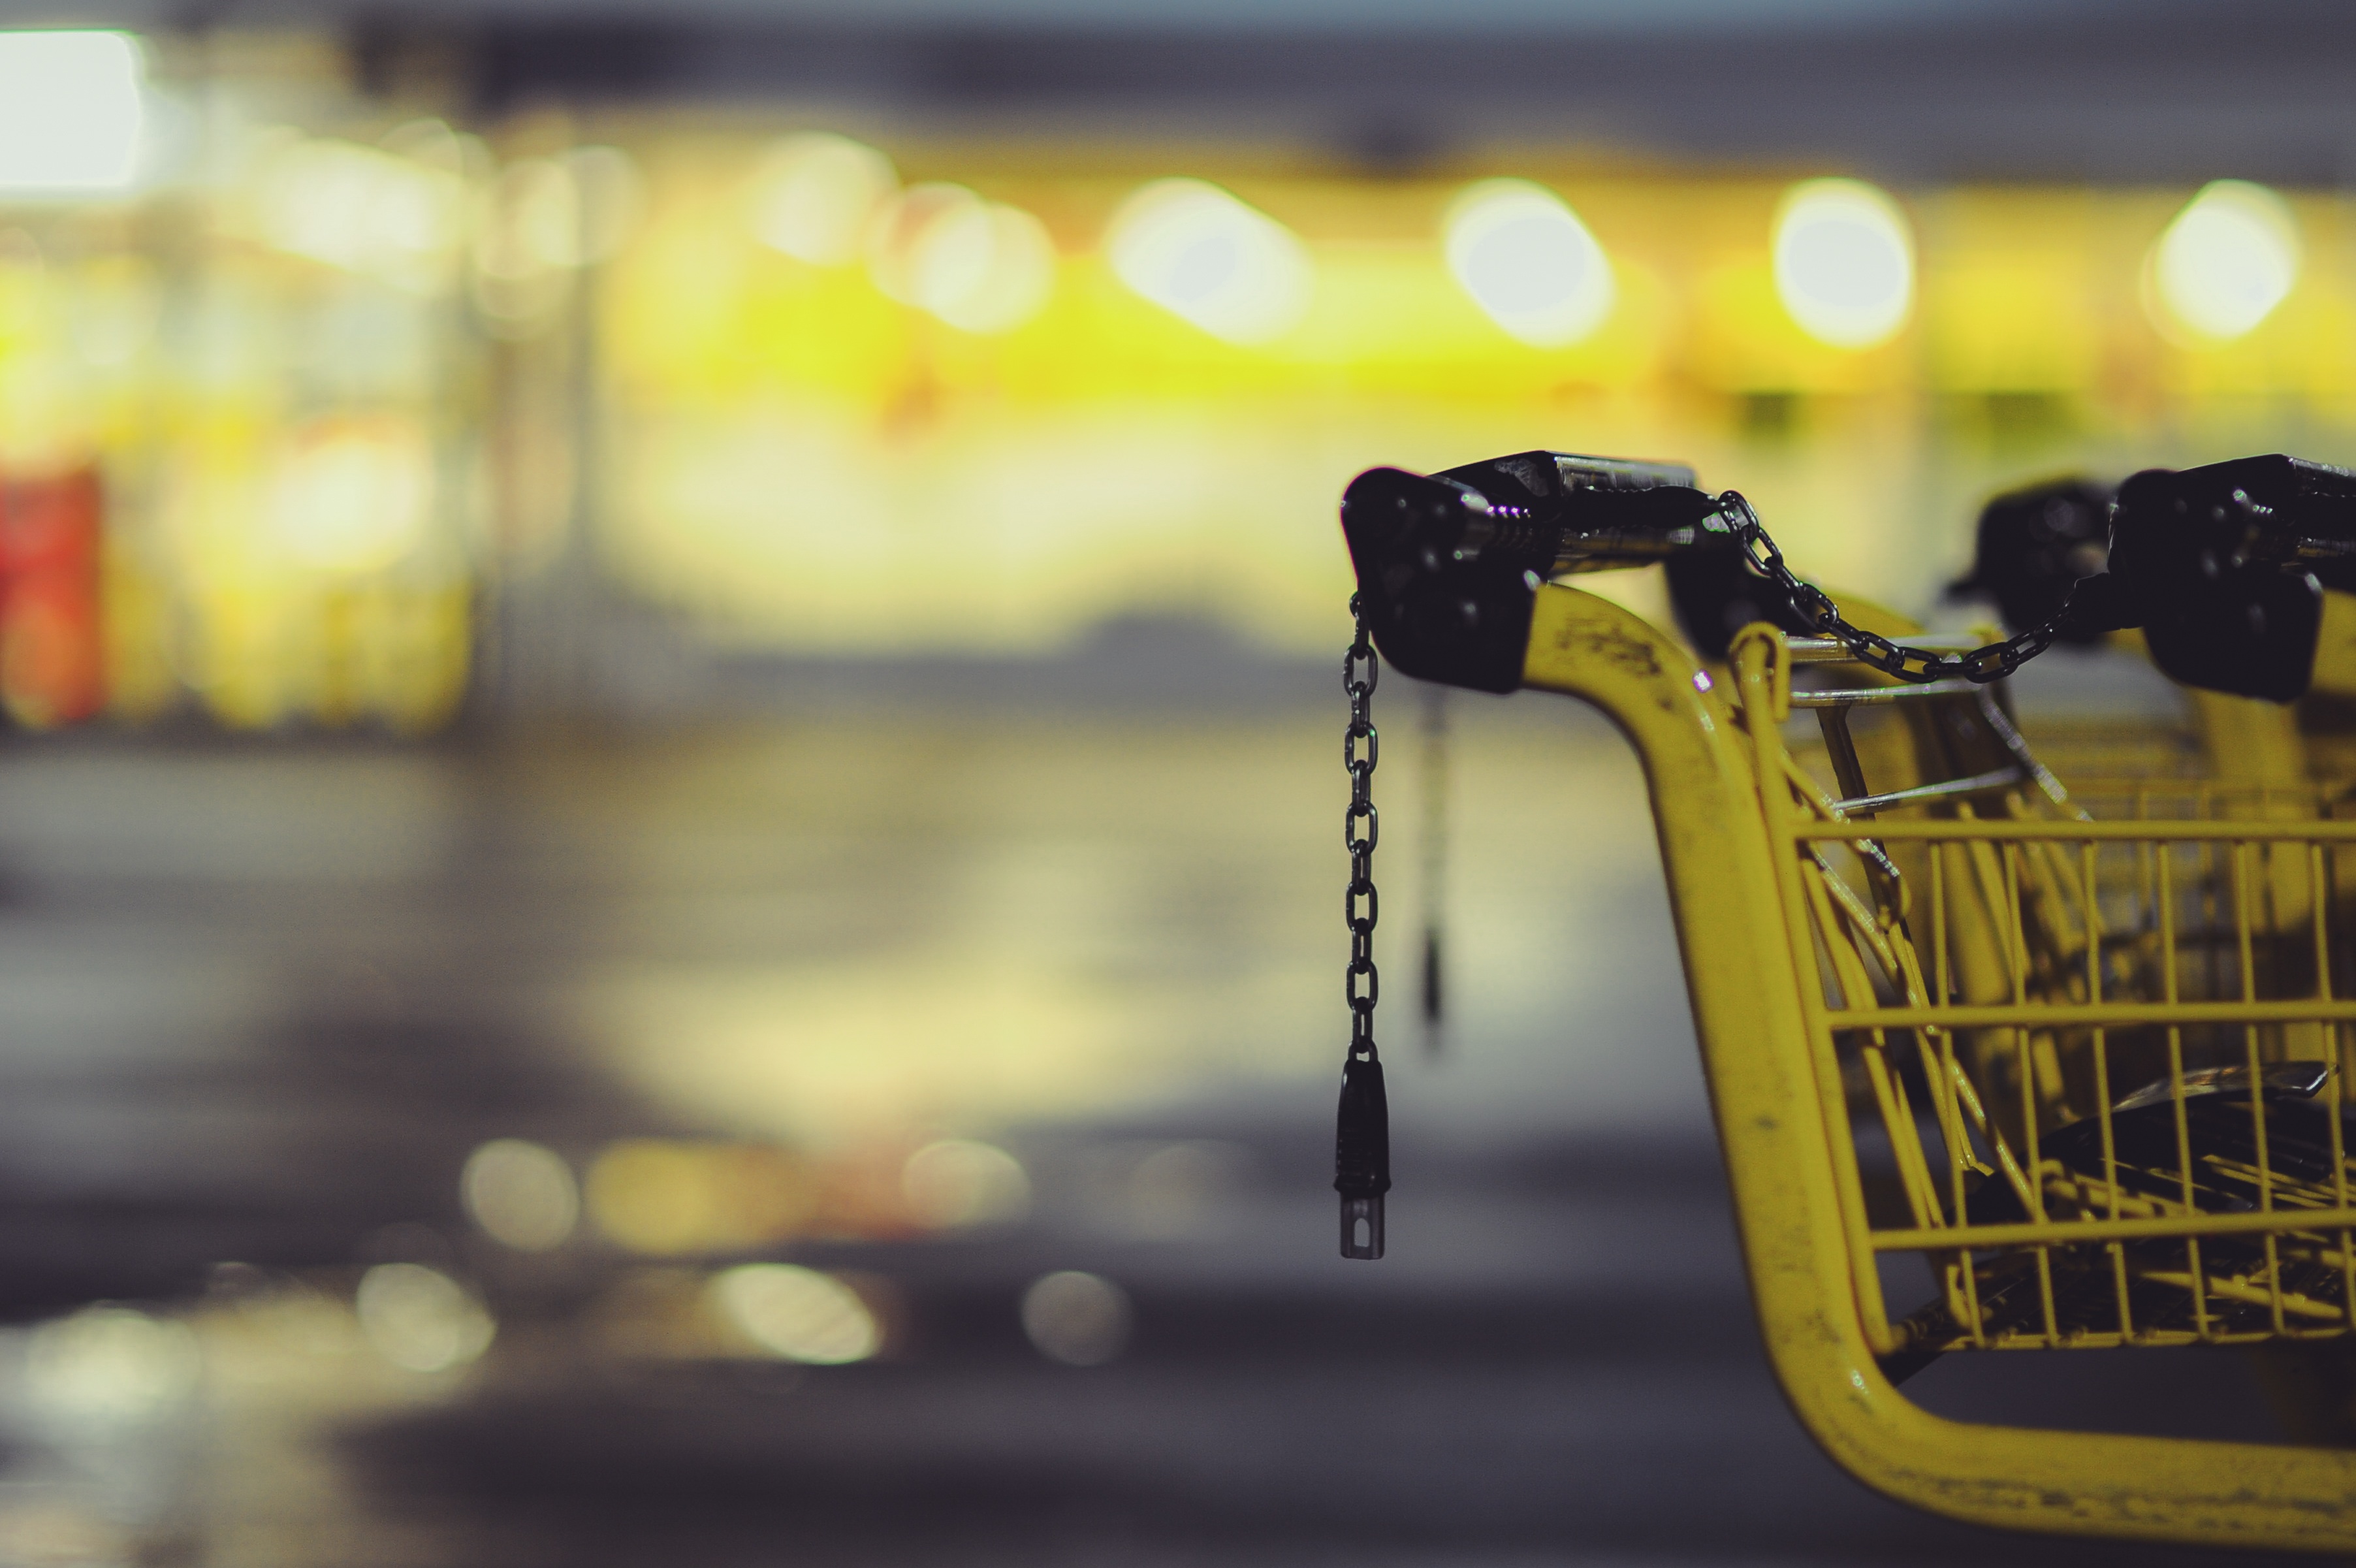
light, night, vehicle, color, yellow